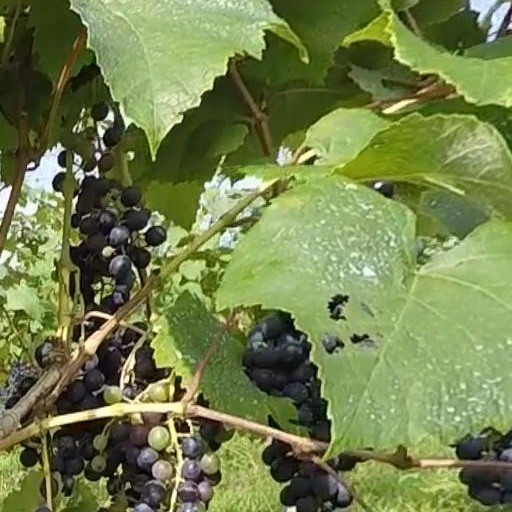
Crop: grape